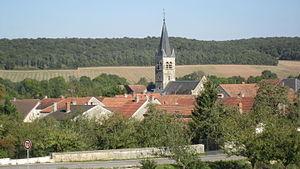
Prusly-sur-Ource (Côte-d'Or)
Prusly-sur-Ource est une commune française située dans le département de la Côte-d'Or en région Bourgogne-Franche-Comté.